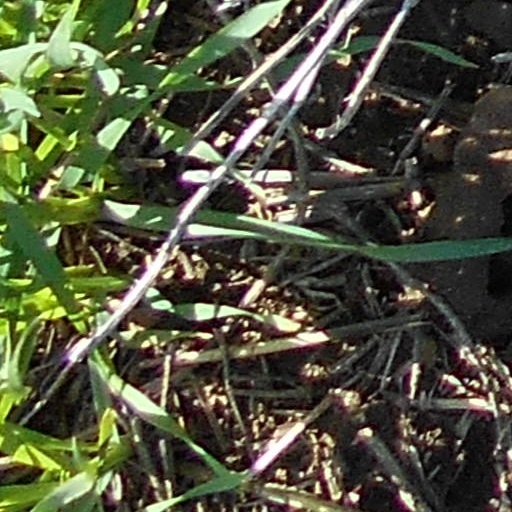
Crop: wheat